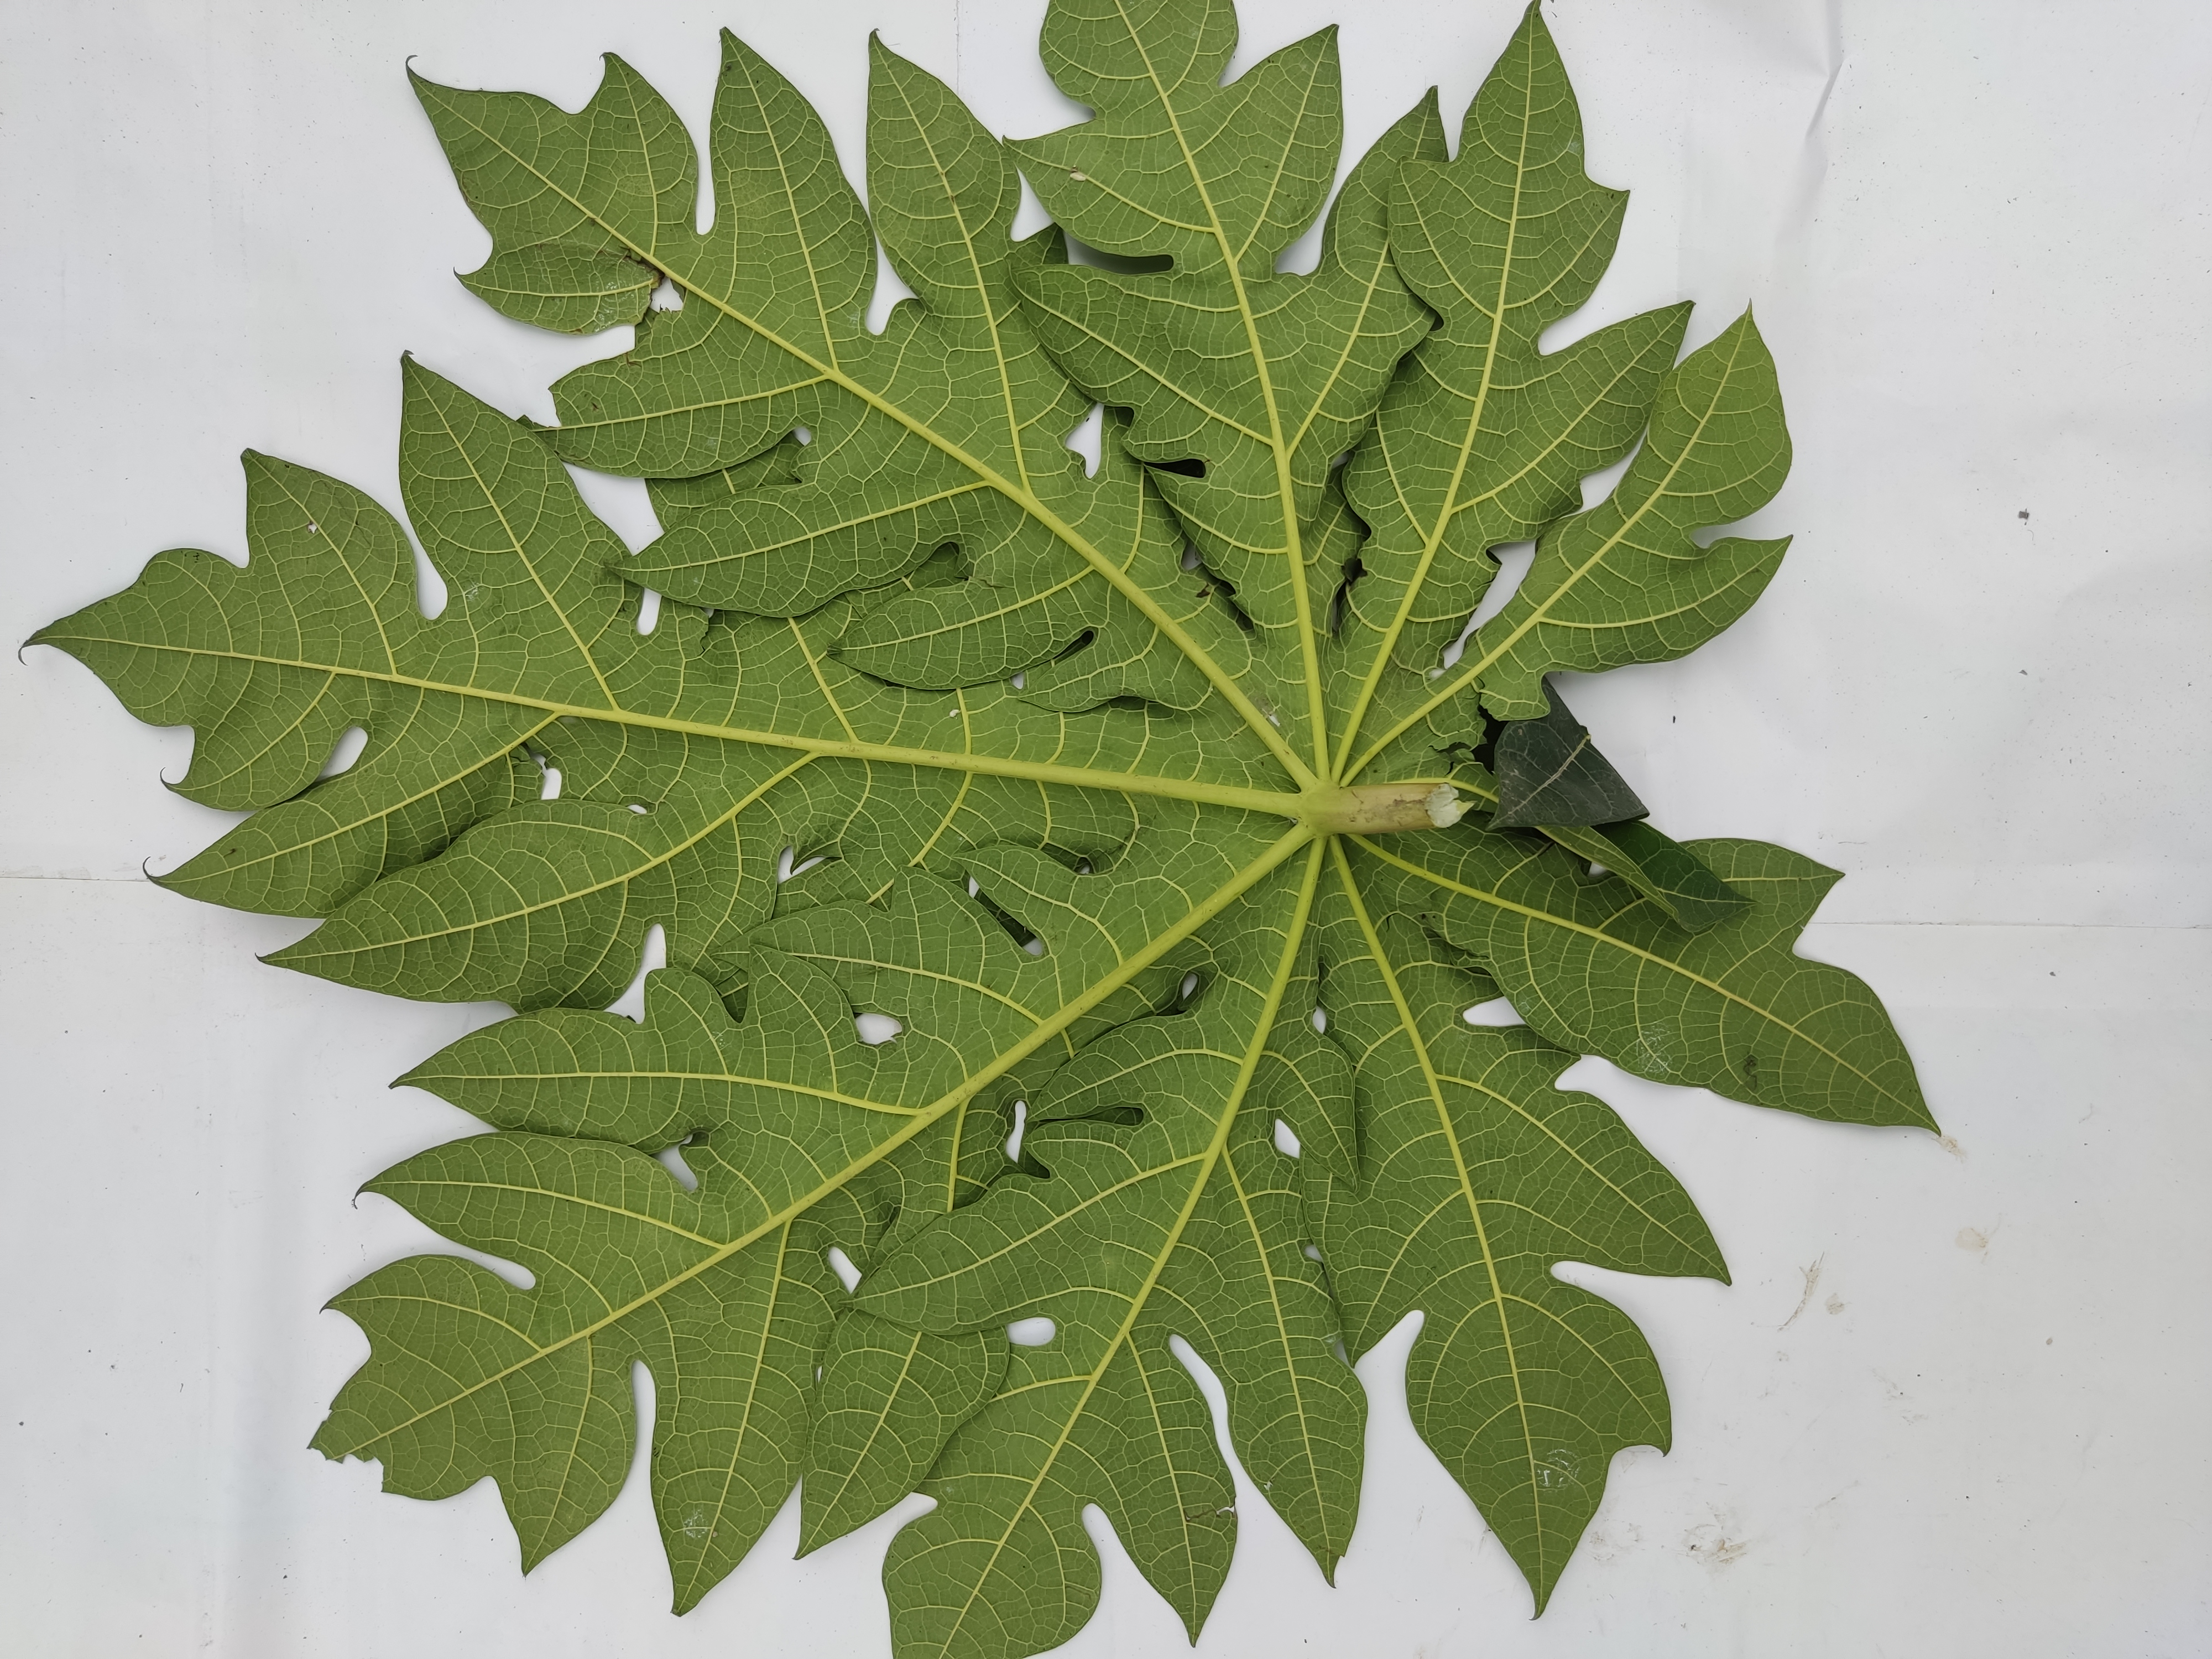
Label: Healthy Leaf